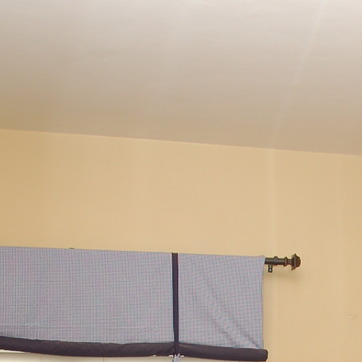
Material: painted